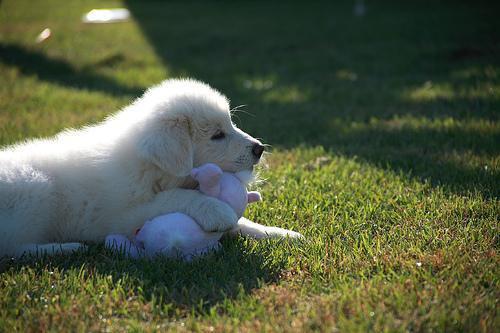
Great_Pyrenees